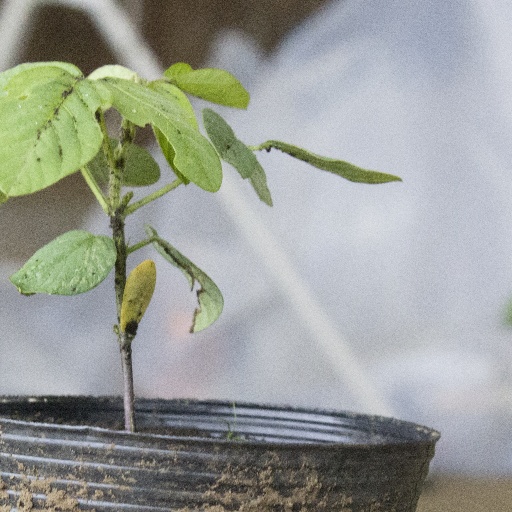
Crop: soybean